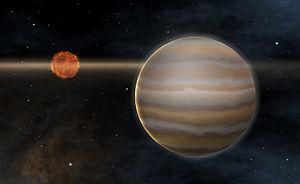
Vue d'artiste sur le système planétaire 2M1207.